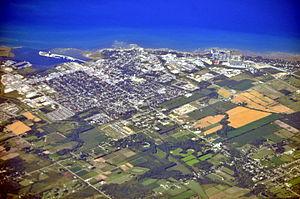
Collingwood est une localité du comté de Simcoe en Ontario, incorporée en 1858, située au sud du lac Huron.